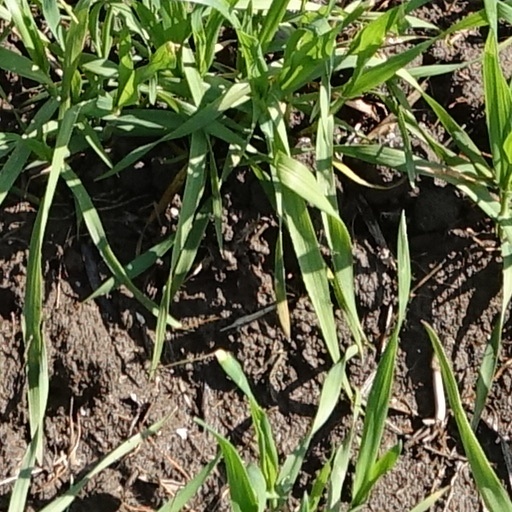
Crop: wheat